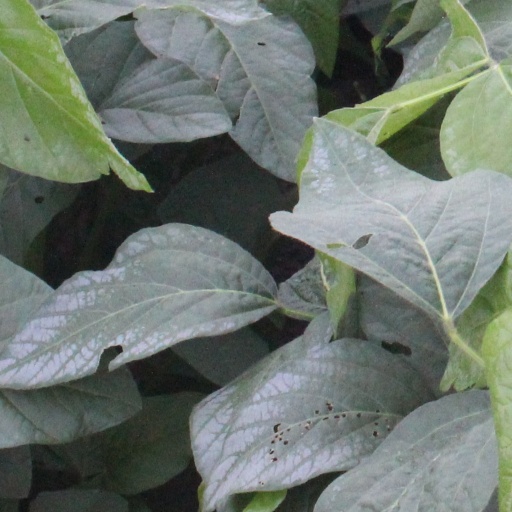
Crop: soybean